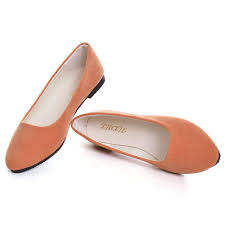
Label: Ballet Flat